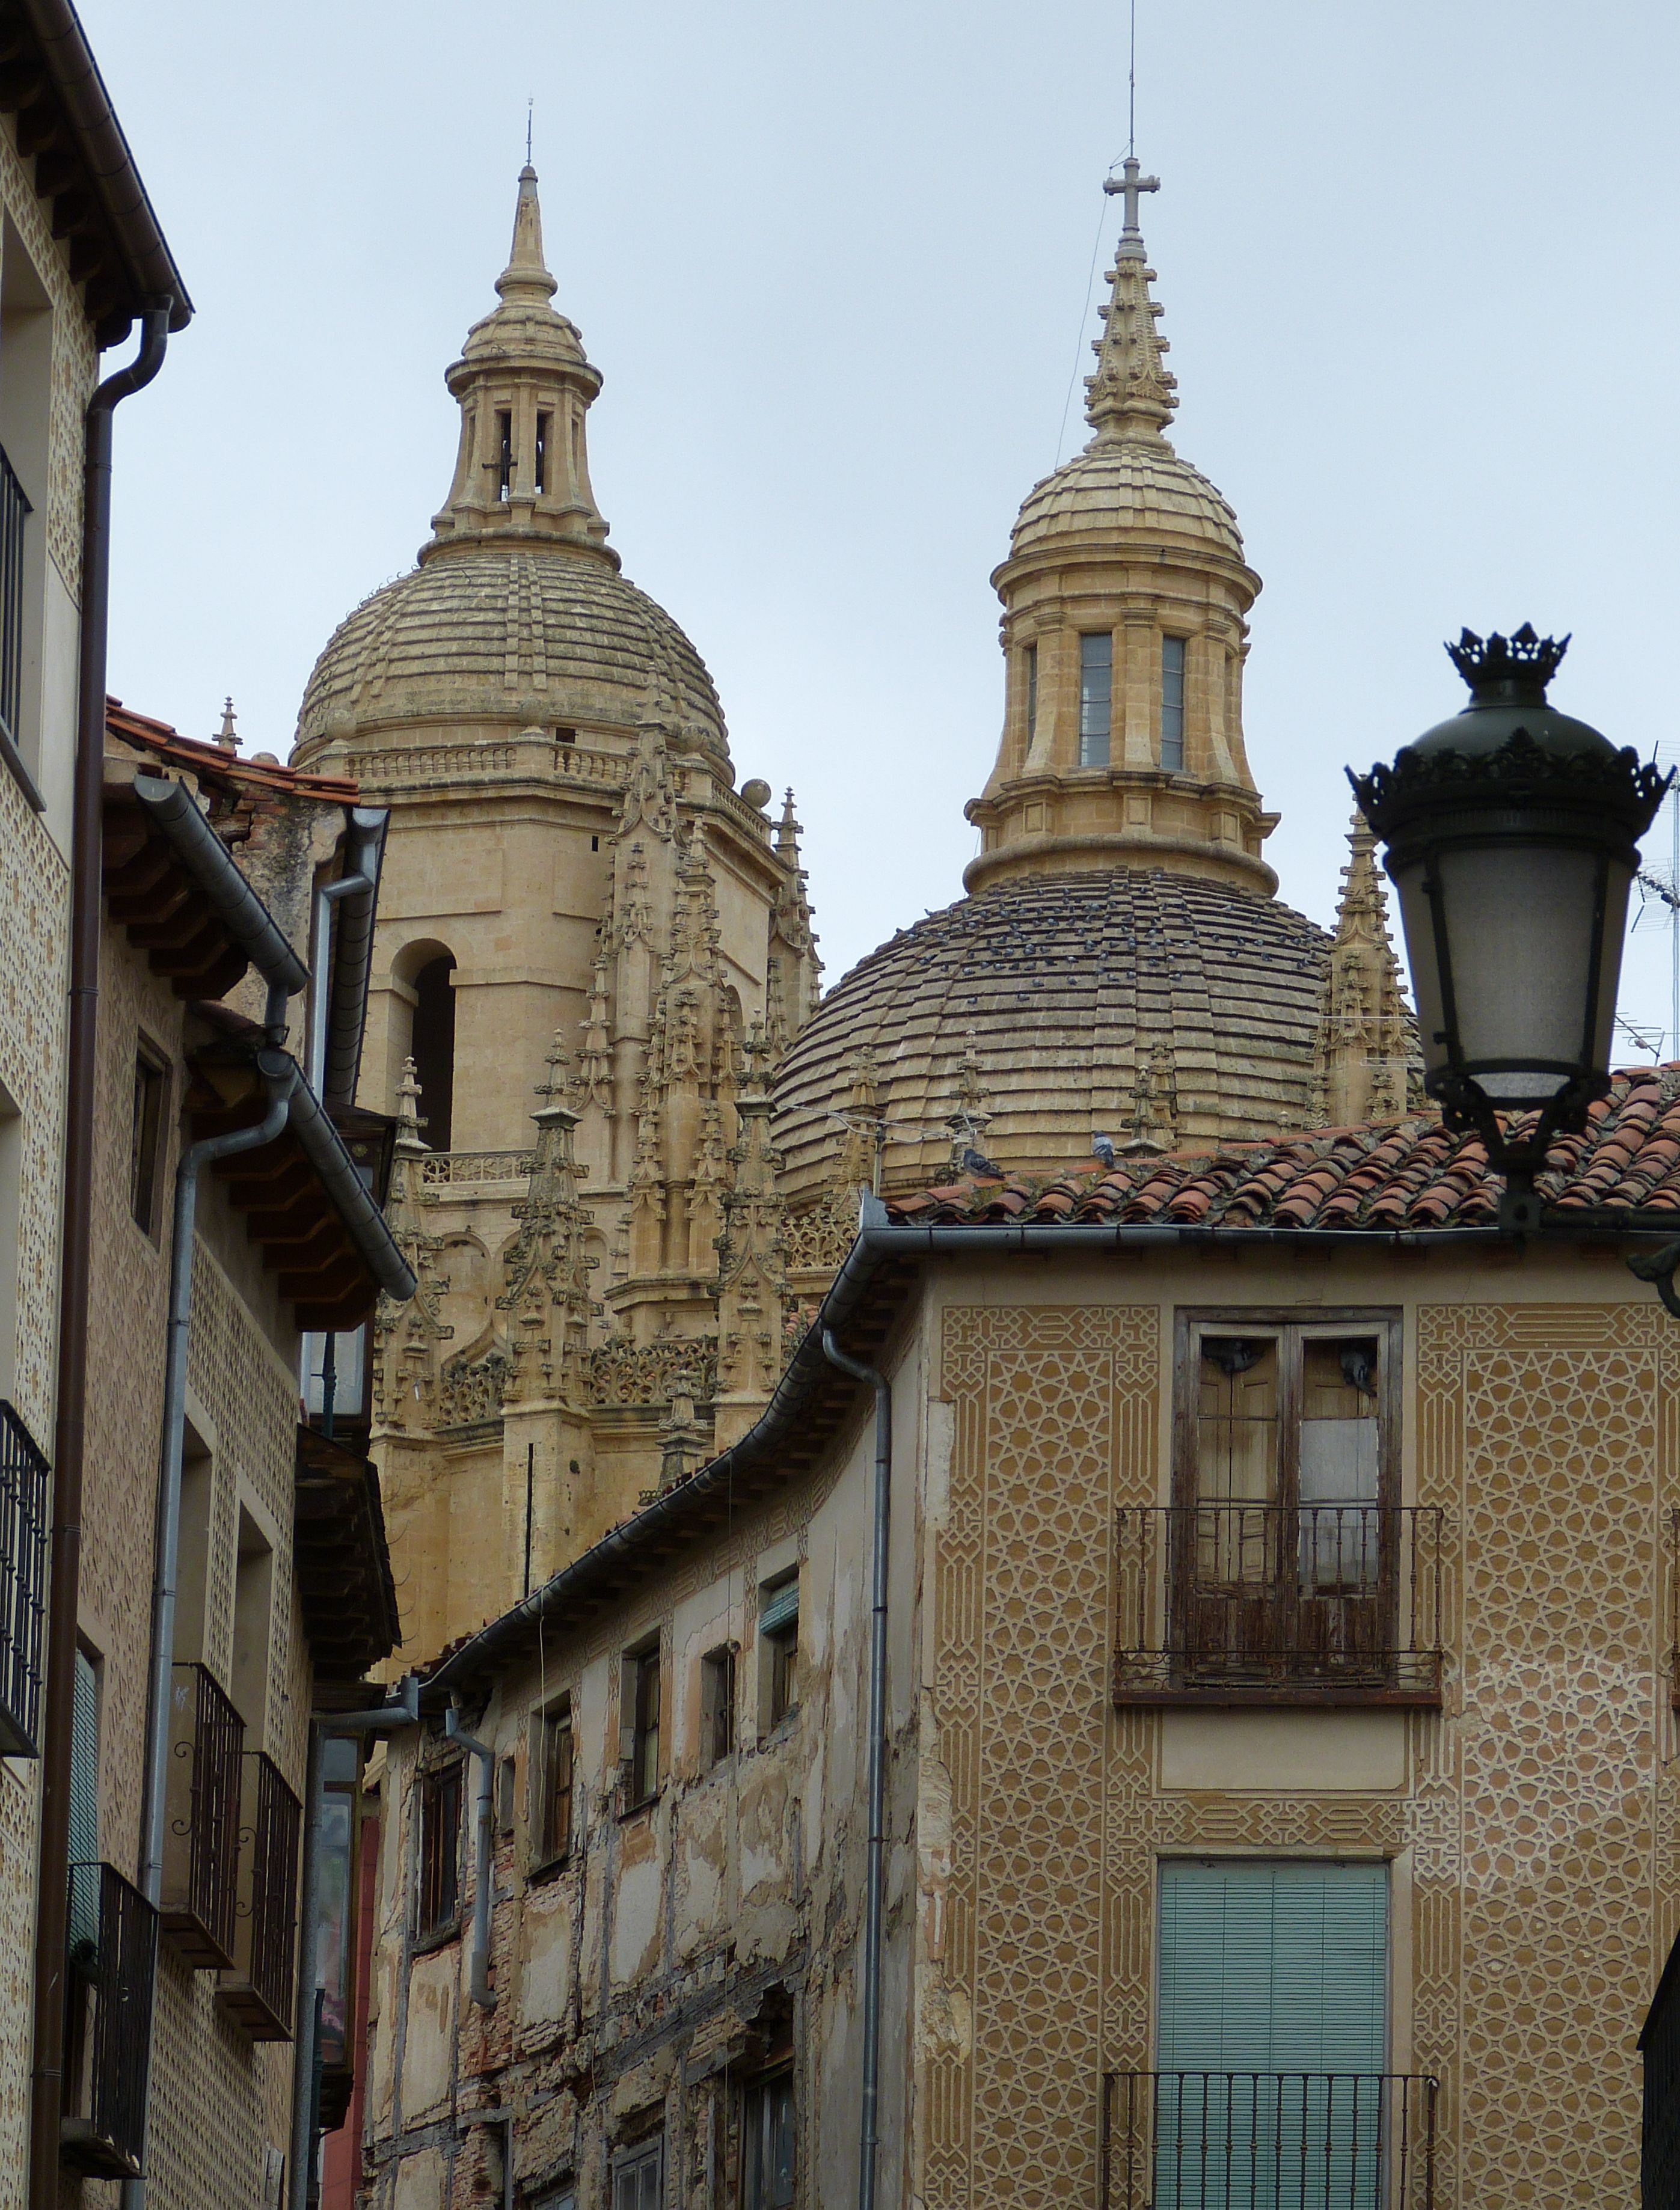
architecture, town, building, palace, city, cityscape, lantern, tower, landmark, facade, church, cathedral, world heritage, places of interest, old town, spain, segovia, dome, historically, castile